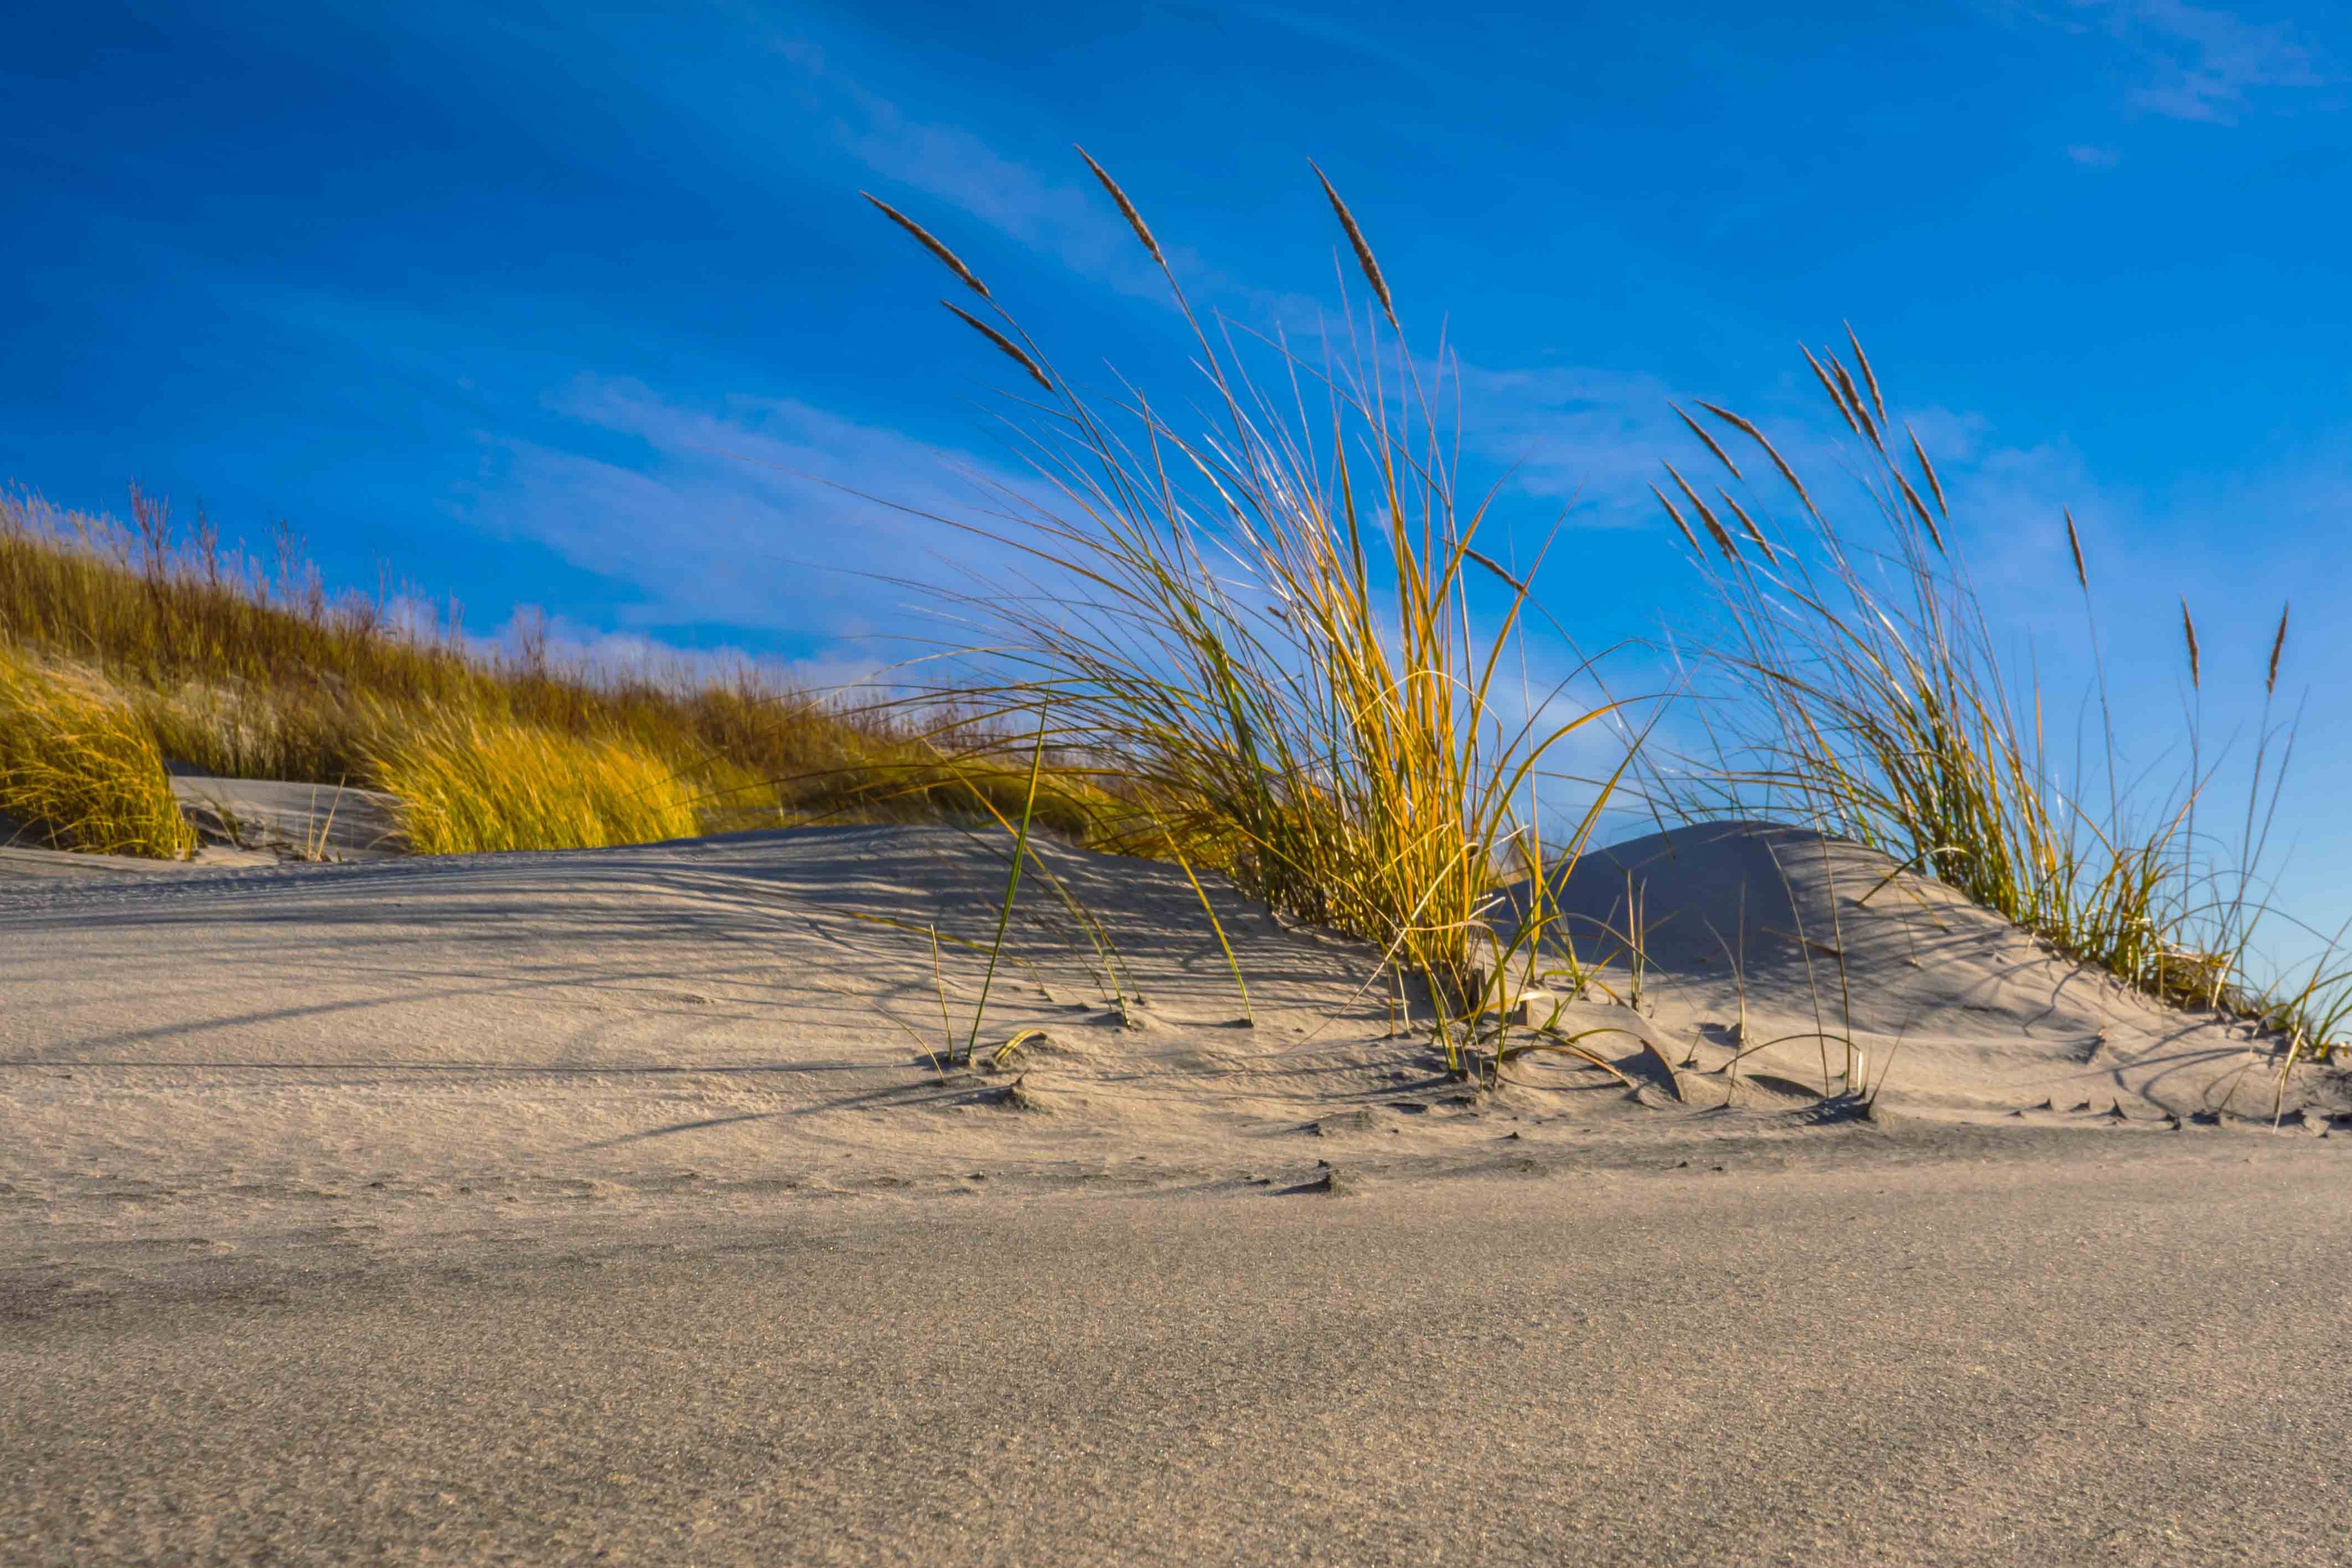
landscape, coast, tree, grass, sand, horizon, cloud, plant, sky, road, field, prairie, sunlight, dune, wind, natural, grassland, ecosystem, steppe, aeolian landform, grass family, ecoregion, shrubland, plant community